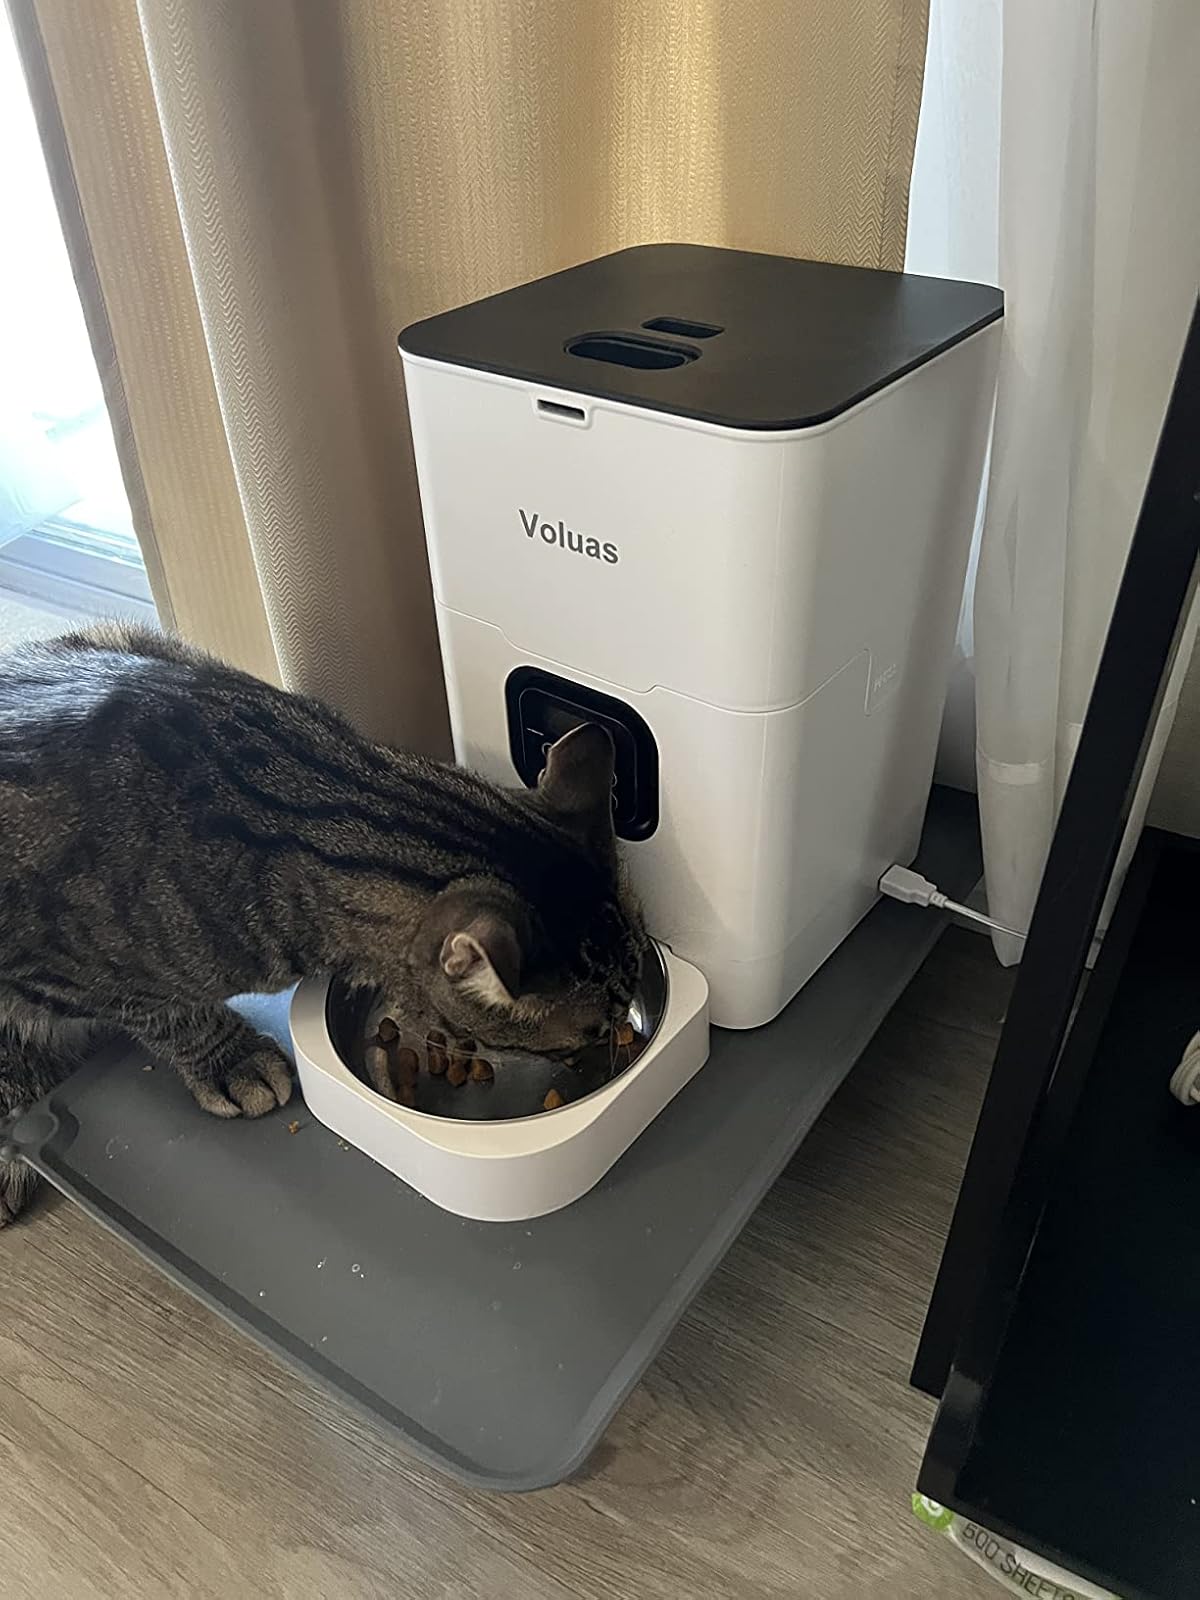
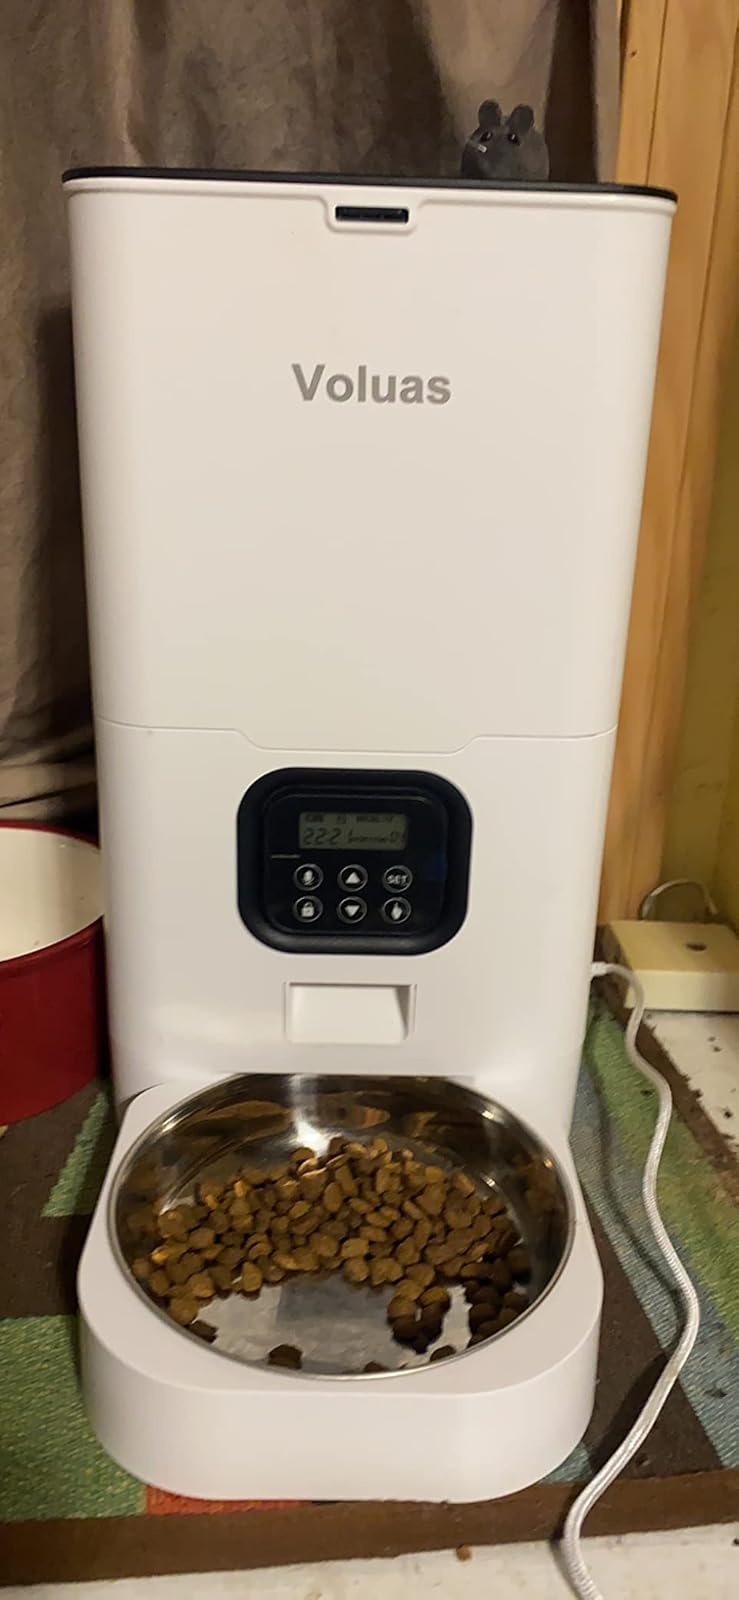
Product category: items_feeder
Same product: yes